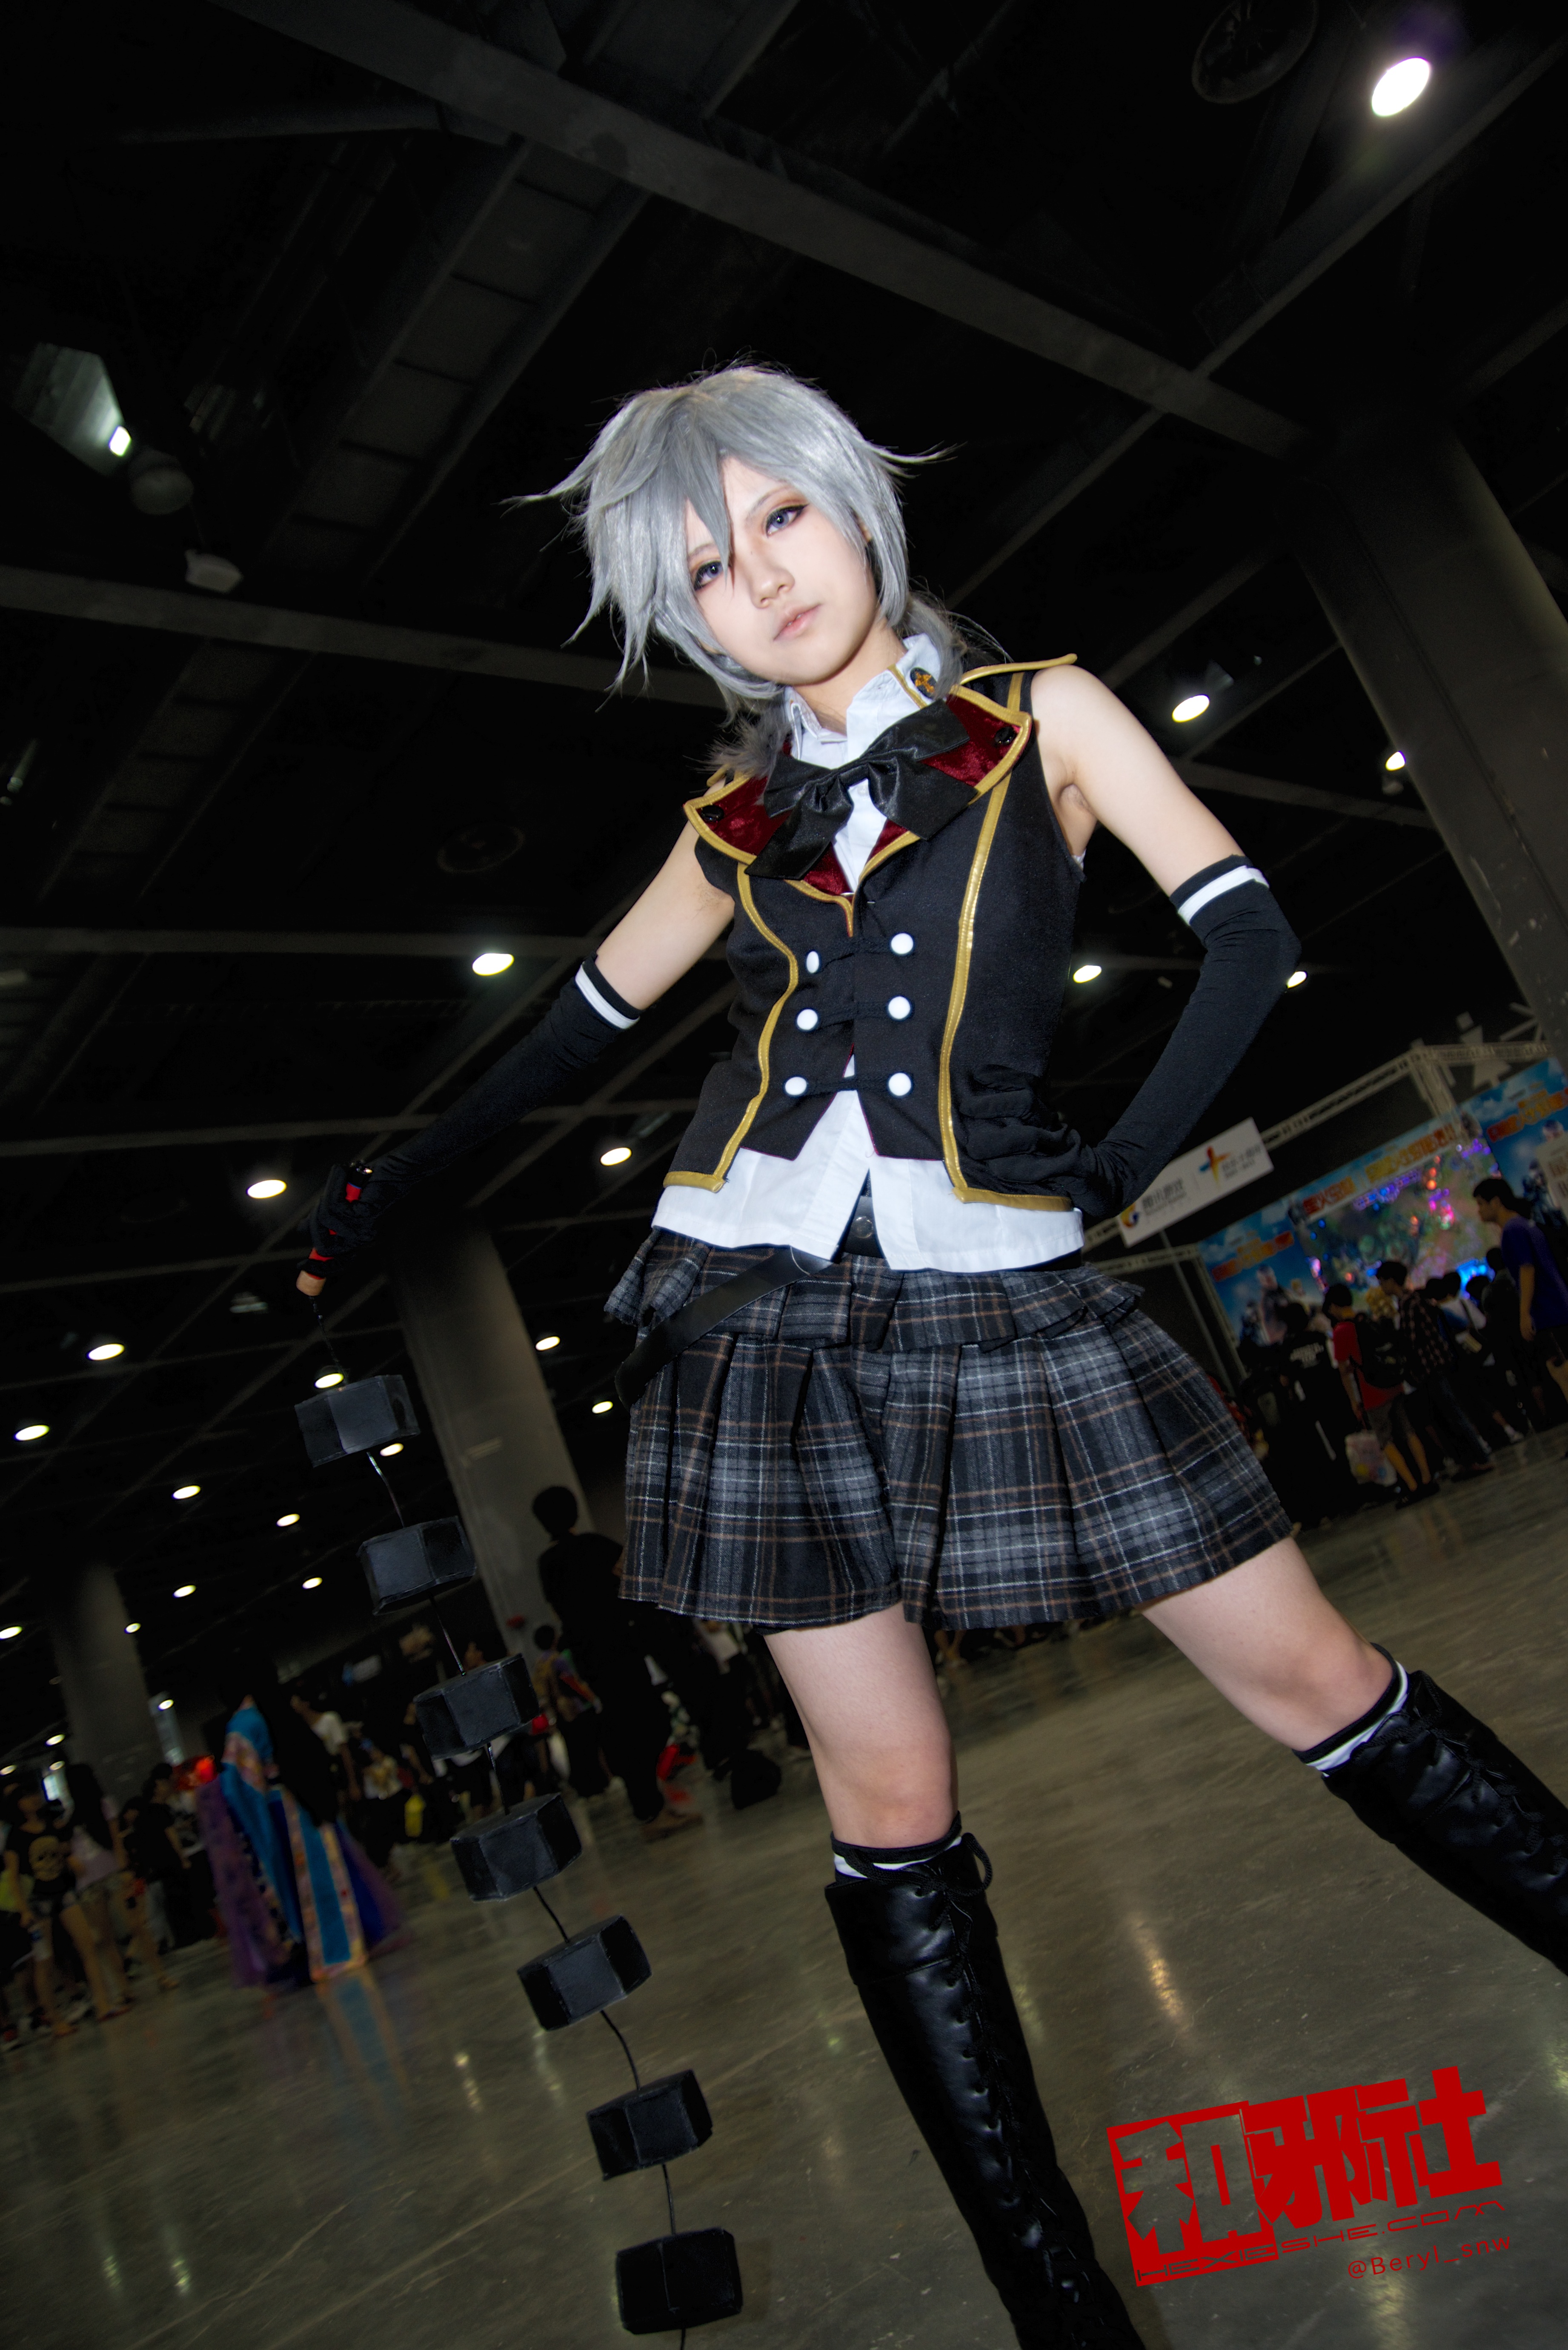
girl, cute, model, fashion, clothing, cosplay, girls, canton, costume, china, anime, comic, comiccon, guangzhou, acg, cos, convention